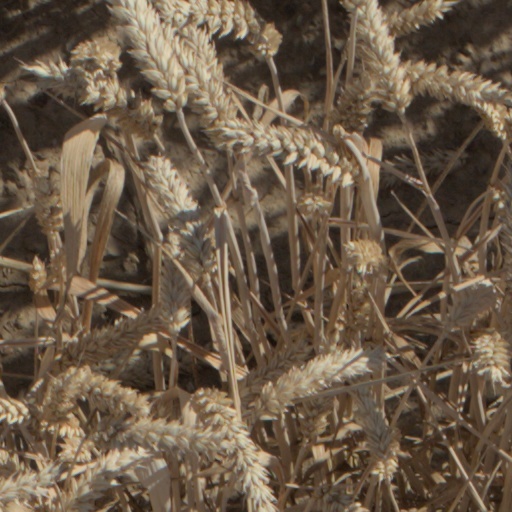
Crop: wheat